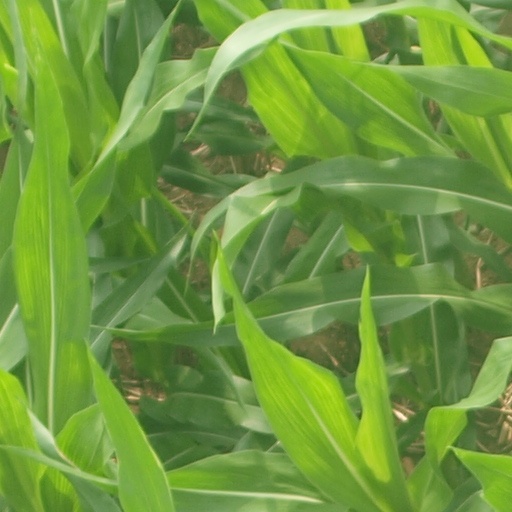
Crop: maize; corn